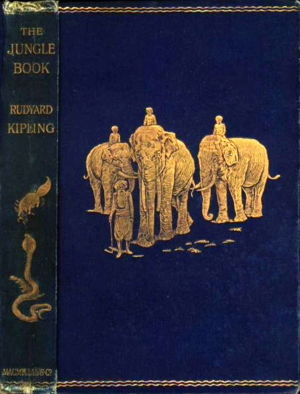
Junglebogen (bog)
Omslaget til The Jungle Book 1. udgave
Junglebogen er en samling historier for børn skrevet af den engelske forfatter Rudyard Kipling fra 1894. Historiene omhandler den indiske dreng Mowgli, der vokser op blandt dyrene i junglen.